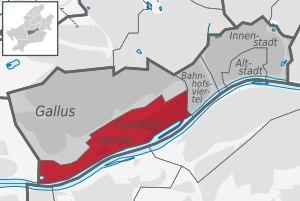
Francfort-Gutleutviertel est un quartier de Francfort-sur-le-Main.